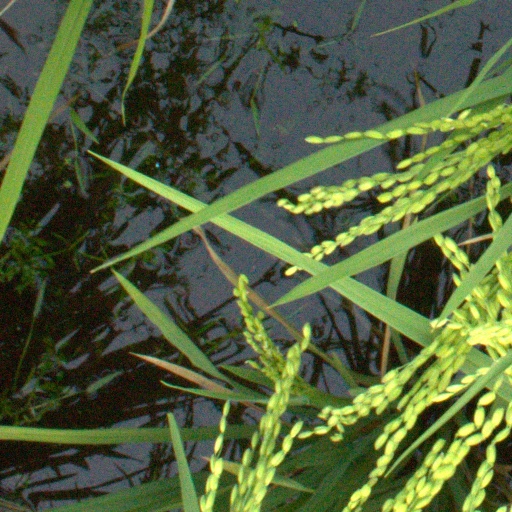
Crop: rice